Ray Watts (singer)

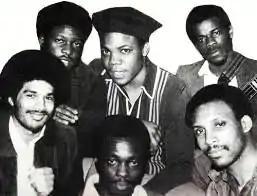
Ray Watts (in the middle of the back row) as part of the band Beshara in 1983

Watts began his solo career in the early 1990s and worked with many different record producers. During that time, he travelled to America and worked with the Inner City record producer, Kevin Saunderson. These recordings are yet to be released. He also performed guitar on the Inner City single "Till We Meet Again (Reese in Rio Mix)".